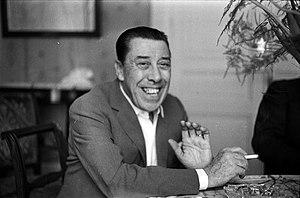
intérieur d'un appartement (ou hôtel) Toulousain. Le 14 mars 1970. Plan rapproché de face, de l'acteur Fernandel tenant une cigarette dans sa main gauche et souriant face au photographe, lors d'une interview à l'occasion de la représentation de la pièce de théâtre ""Freddy"" au théâtre du capitole. Observation: Représentation de la pièce de théâtre ""Freddy"" au théâtre du Capitole avec les acteurs Fernandel et Kellys."